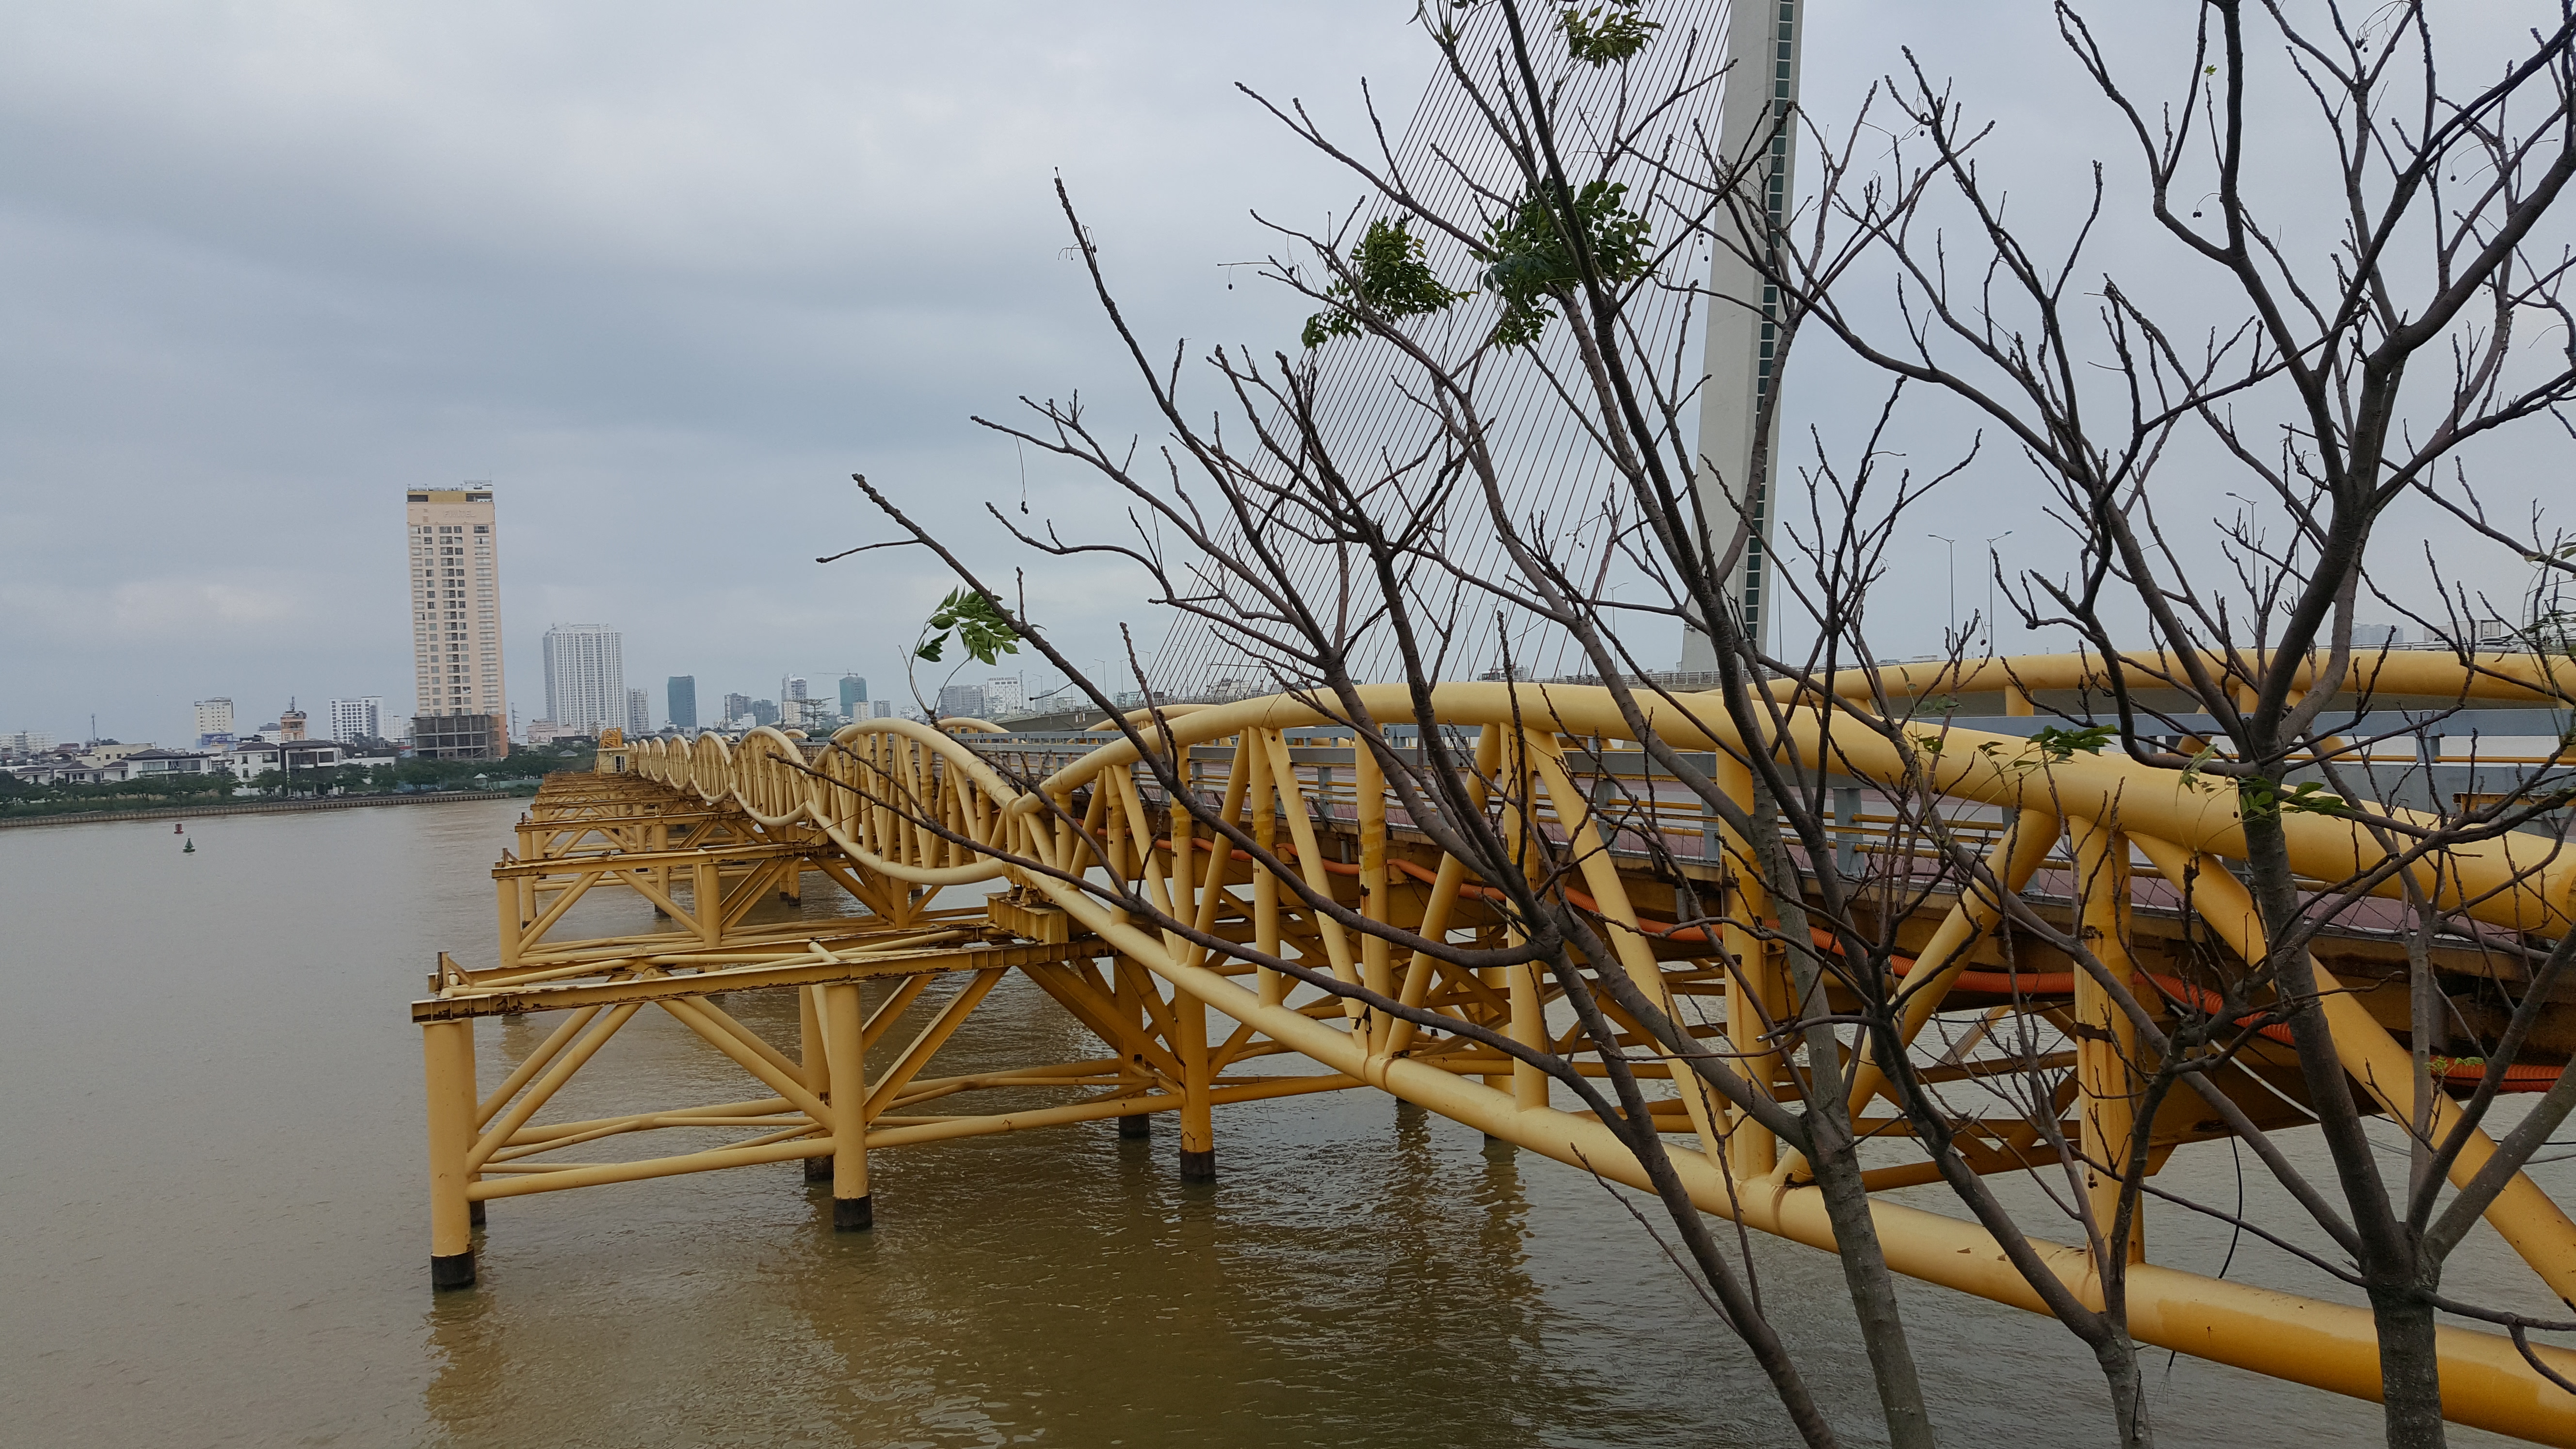
nature, bridge, water, tree, plant, tourist attraction, branch, river, recreation, sky, suspension bridge, fixed link, boardwalk, bank